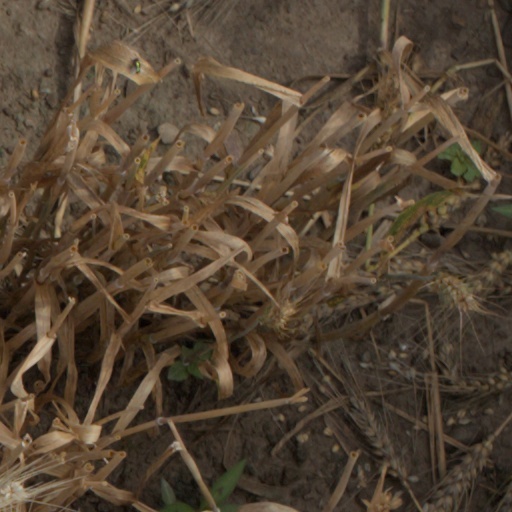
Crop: wheat